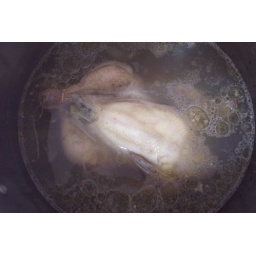
chicken in pot boiling3